Triglav Lakes Valley

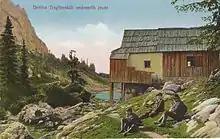
1922 postcard of the Triglav Lakes Valley

There are two mountain lodges in the Triglav Lakes Valley. The Triglav Lakes Lodge, owned by the Ljubljana-Matica Hilwalking Club, is located at its southern edge, whereas the Central Sava Lodge at Prehodavci, operated by the Radeče Alpine Club, is located at its northern edge. They are two hours apart. They may be accessed from Bohinj over the Komna Plateau (5 hours to the Triglav Lakes Lodge), from Bohinj over the Komarča Crag (3 hours), from the Blato Pasture (3:30 hours), from Trenta (3 hours to the Central Sava Valley Lodge, and over Trebiščina Pasture (3:30 hours to the Central Sava Valley Lodge).